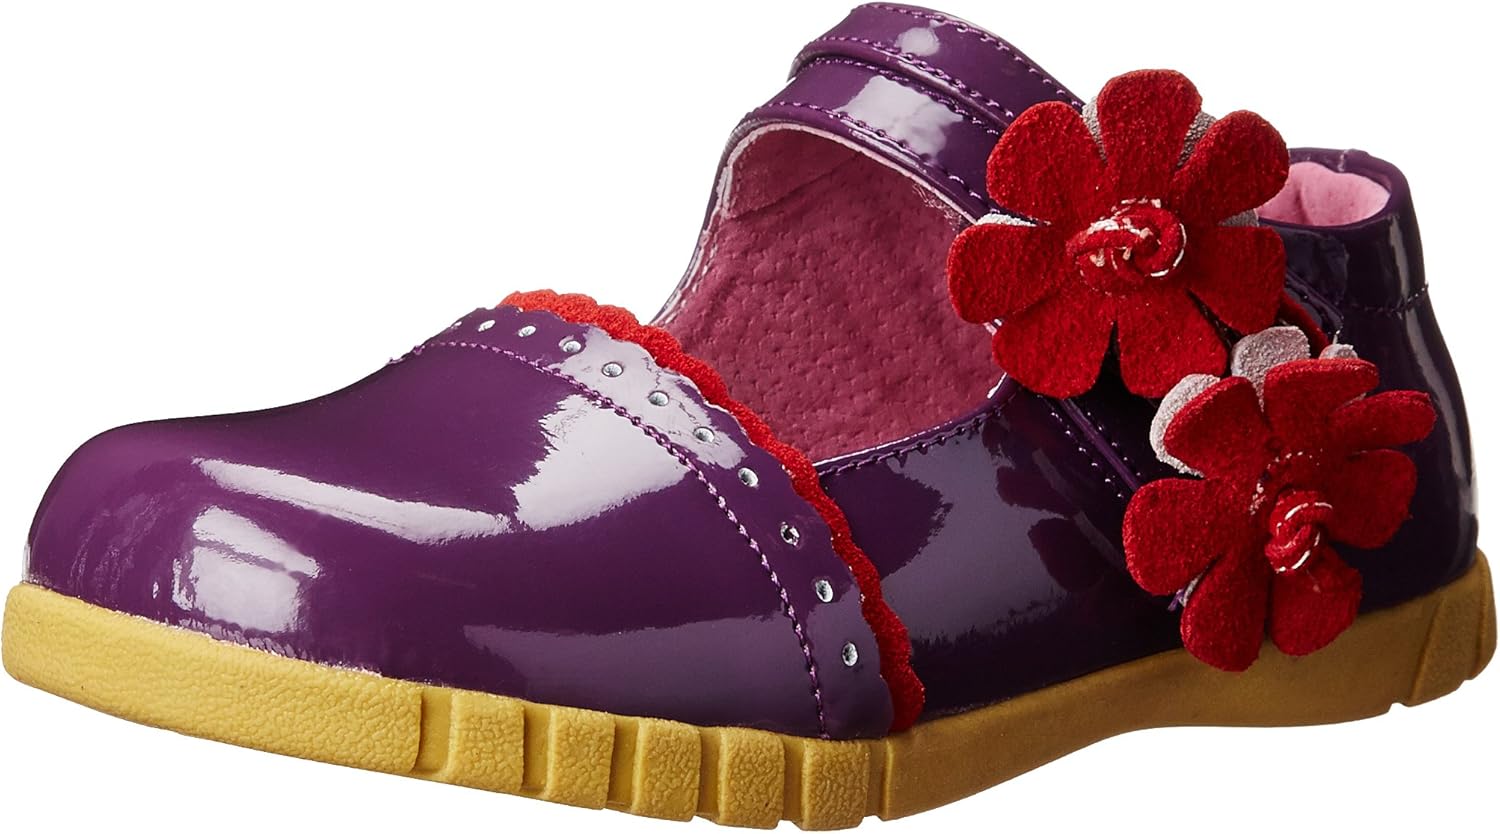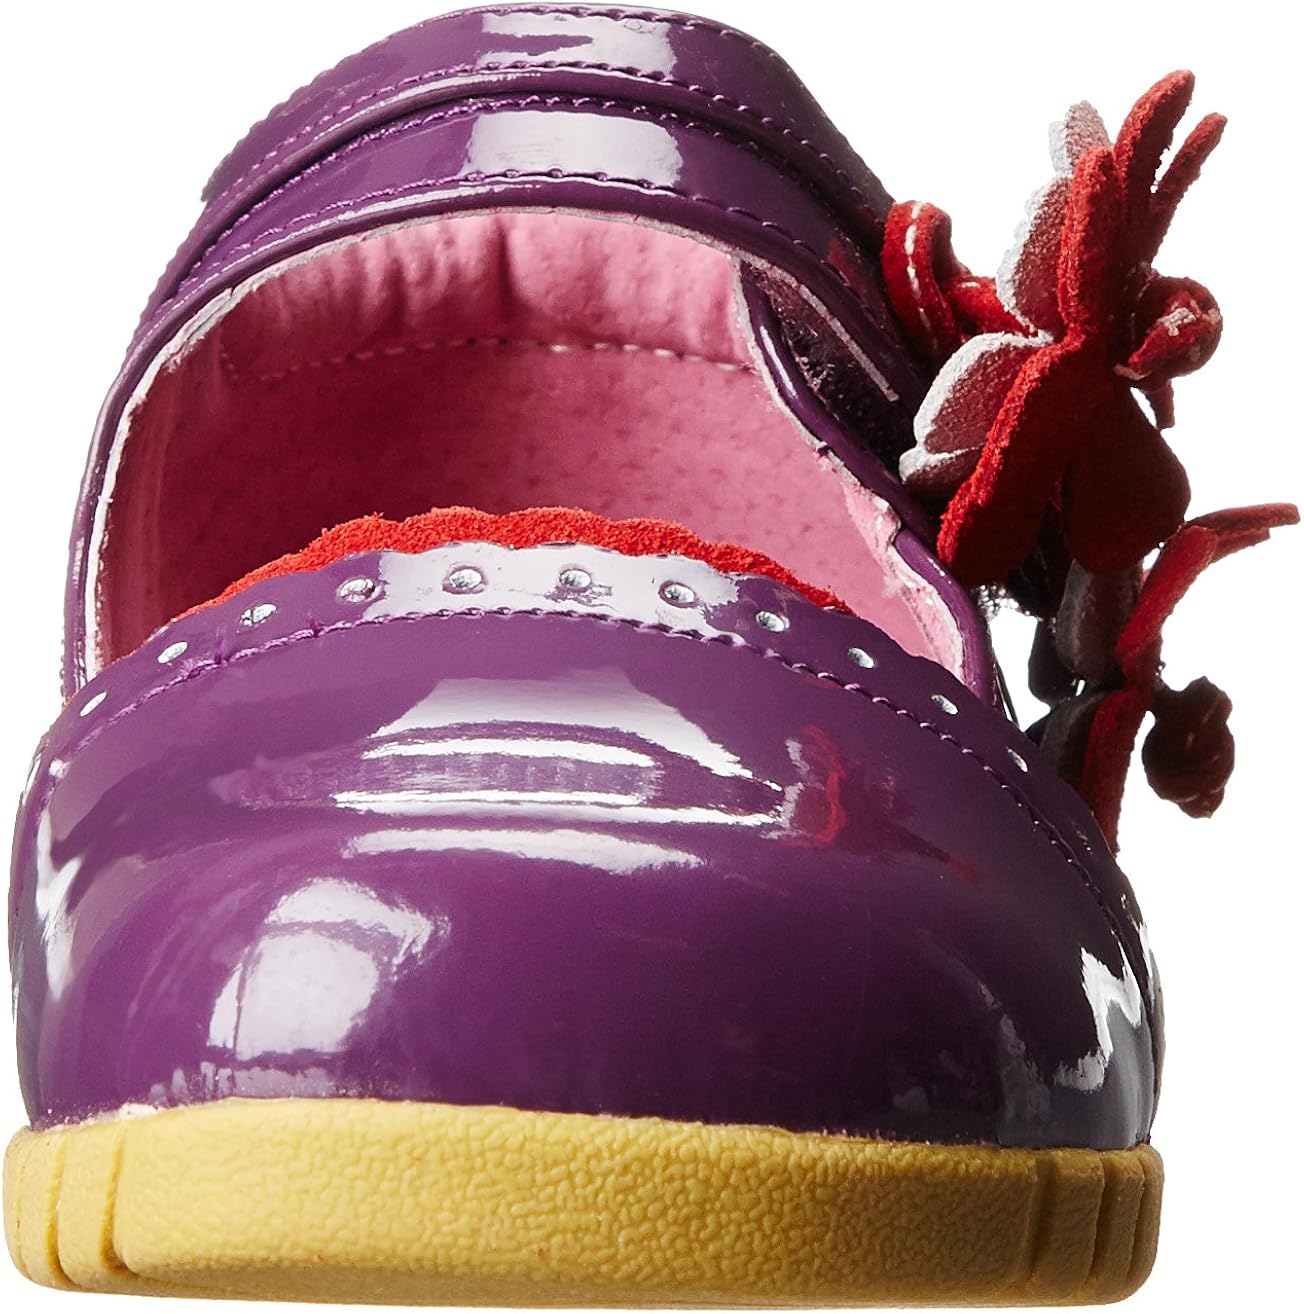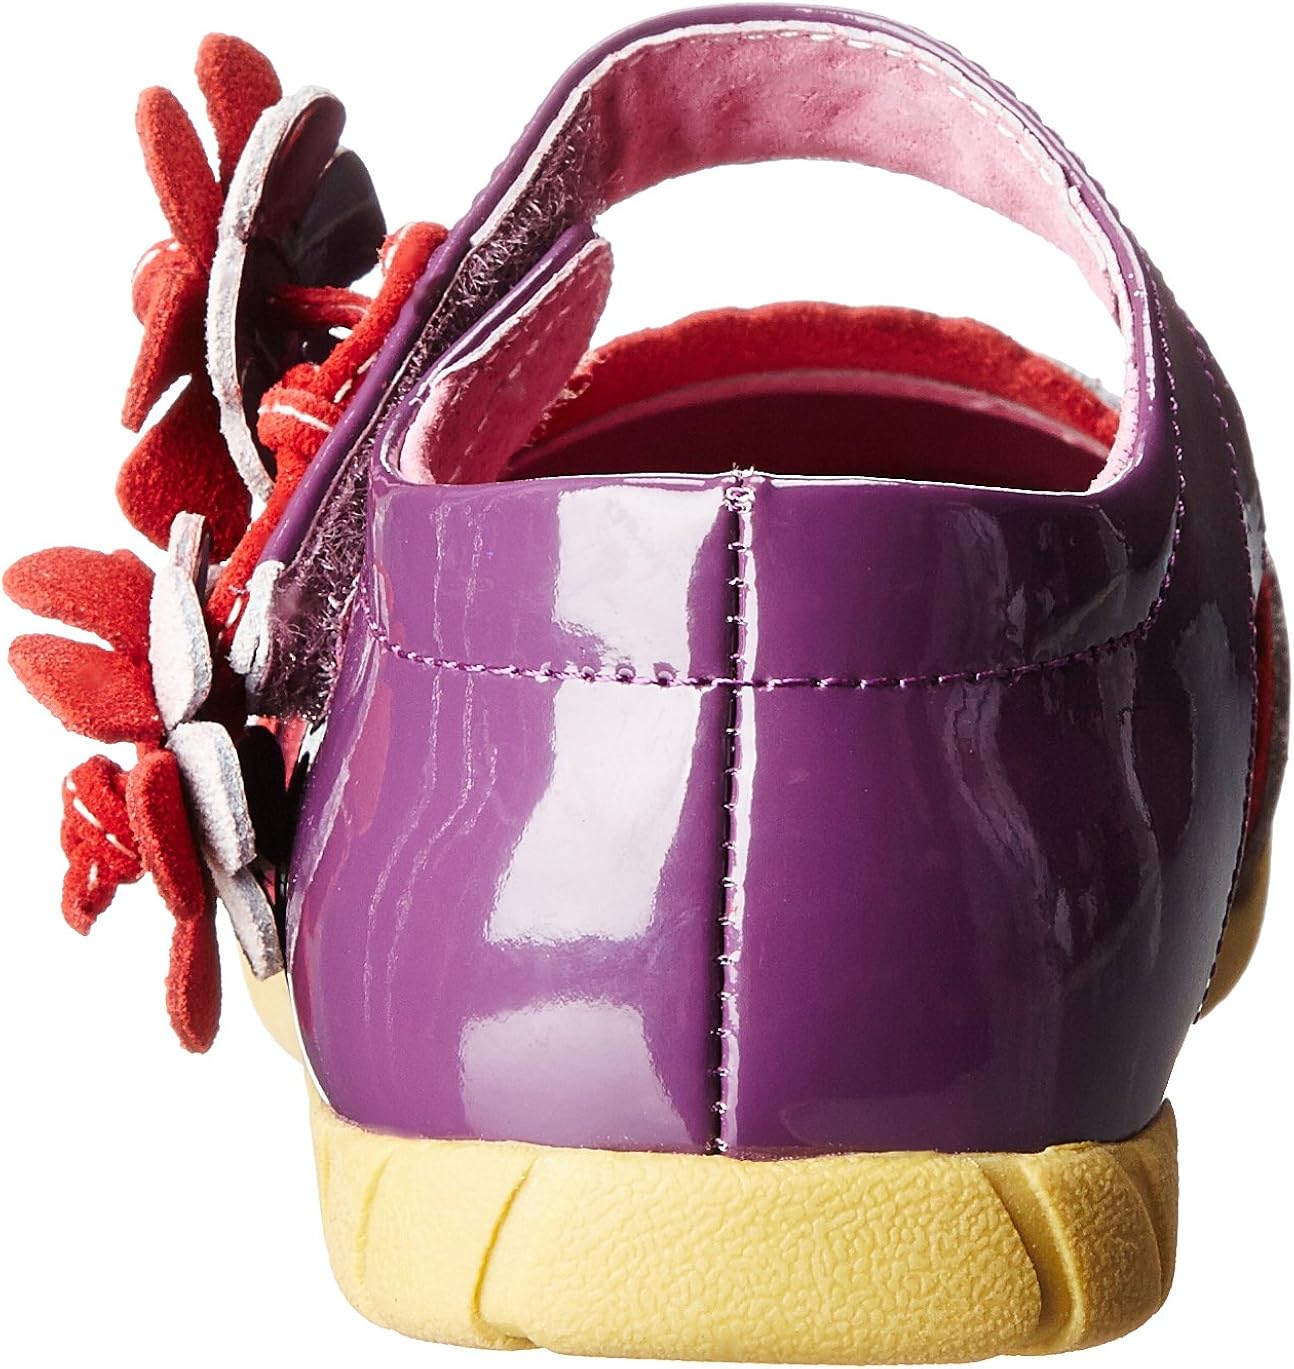
Livie & Luca Bluebell Mary Jane (Toddler)
Category: AMAZON FASHION
The Livie & Luca Andy Baby Sandal is your summertime companion. This European-inspired crib shoe features interwoven straps with perforated details to create a classic look suitable for any occasion. Livie & Luca spreads joy and makes a difference with handmade shoes that are expertly designed for the healthy development of children's feet. The company embraces classic designs and fanciful touches that capture the enduring playfulness of childhood. Made from high-quality materials, Livie & Luca shoes are durable and comfortable, so kids can navigate their world with ease. With every purchase, Livie & Luca donates 10% of net proceeds to nonprofit organizations supporting children's development and well-being. And whenever it can, Livie & Luca uses sustainable, and practices to tread lightly on the earth. Livie & Luca footwear incorporates brightly colored leathers, bold designs and whimsical modern touches that capture the playful essence of childhood. Their comfortable construction allows beginning walkers, toddlers, and preschoolers to navigate playgrounds, city streets, and dirt pathways with style and ease. Their shoes are made in Mexico using sustainable practices.
Features: 100% Leather | Rubber sole | High-gloss Mary Jane featuring flower appliques at vamp strap and scalloped trim at toebox